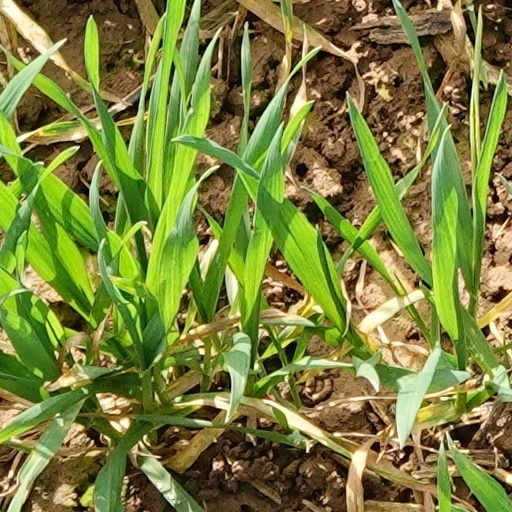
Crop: wheat